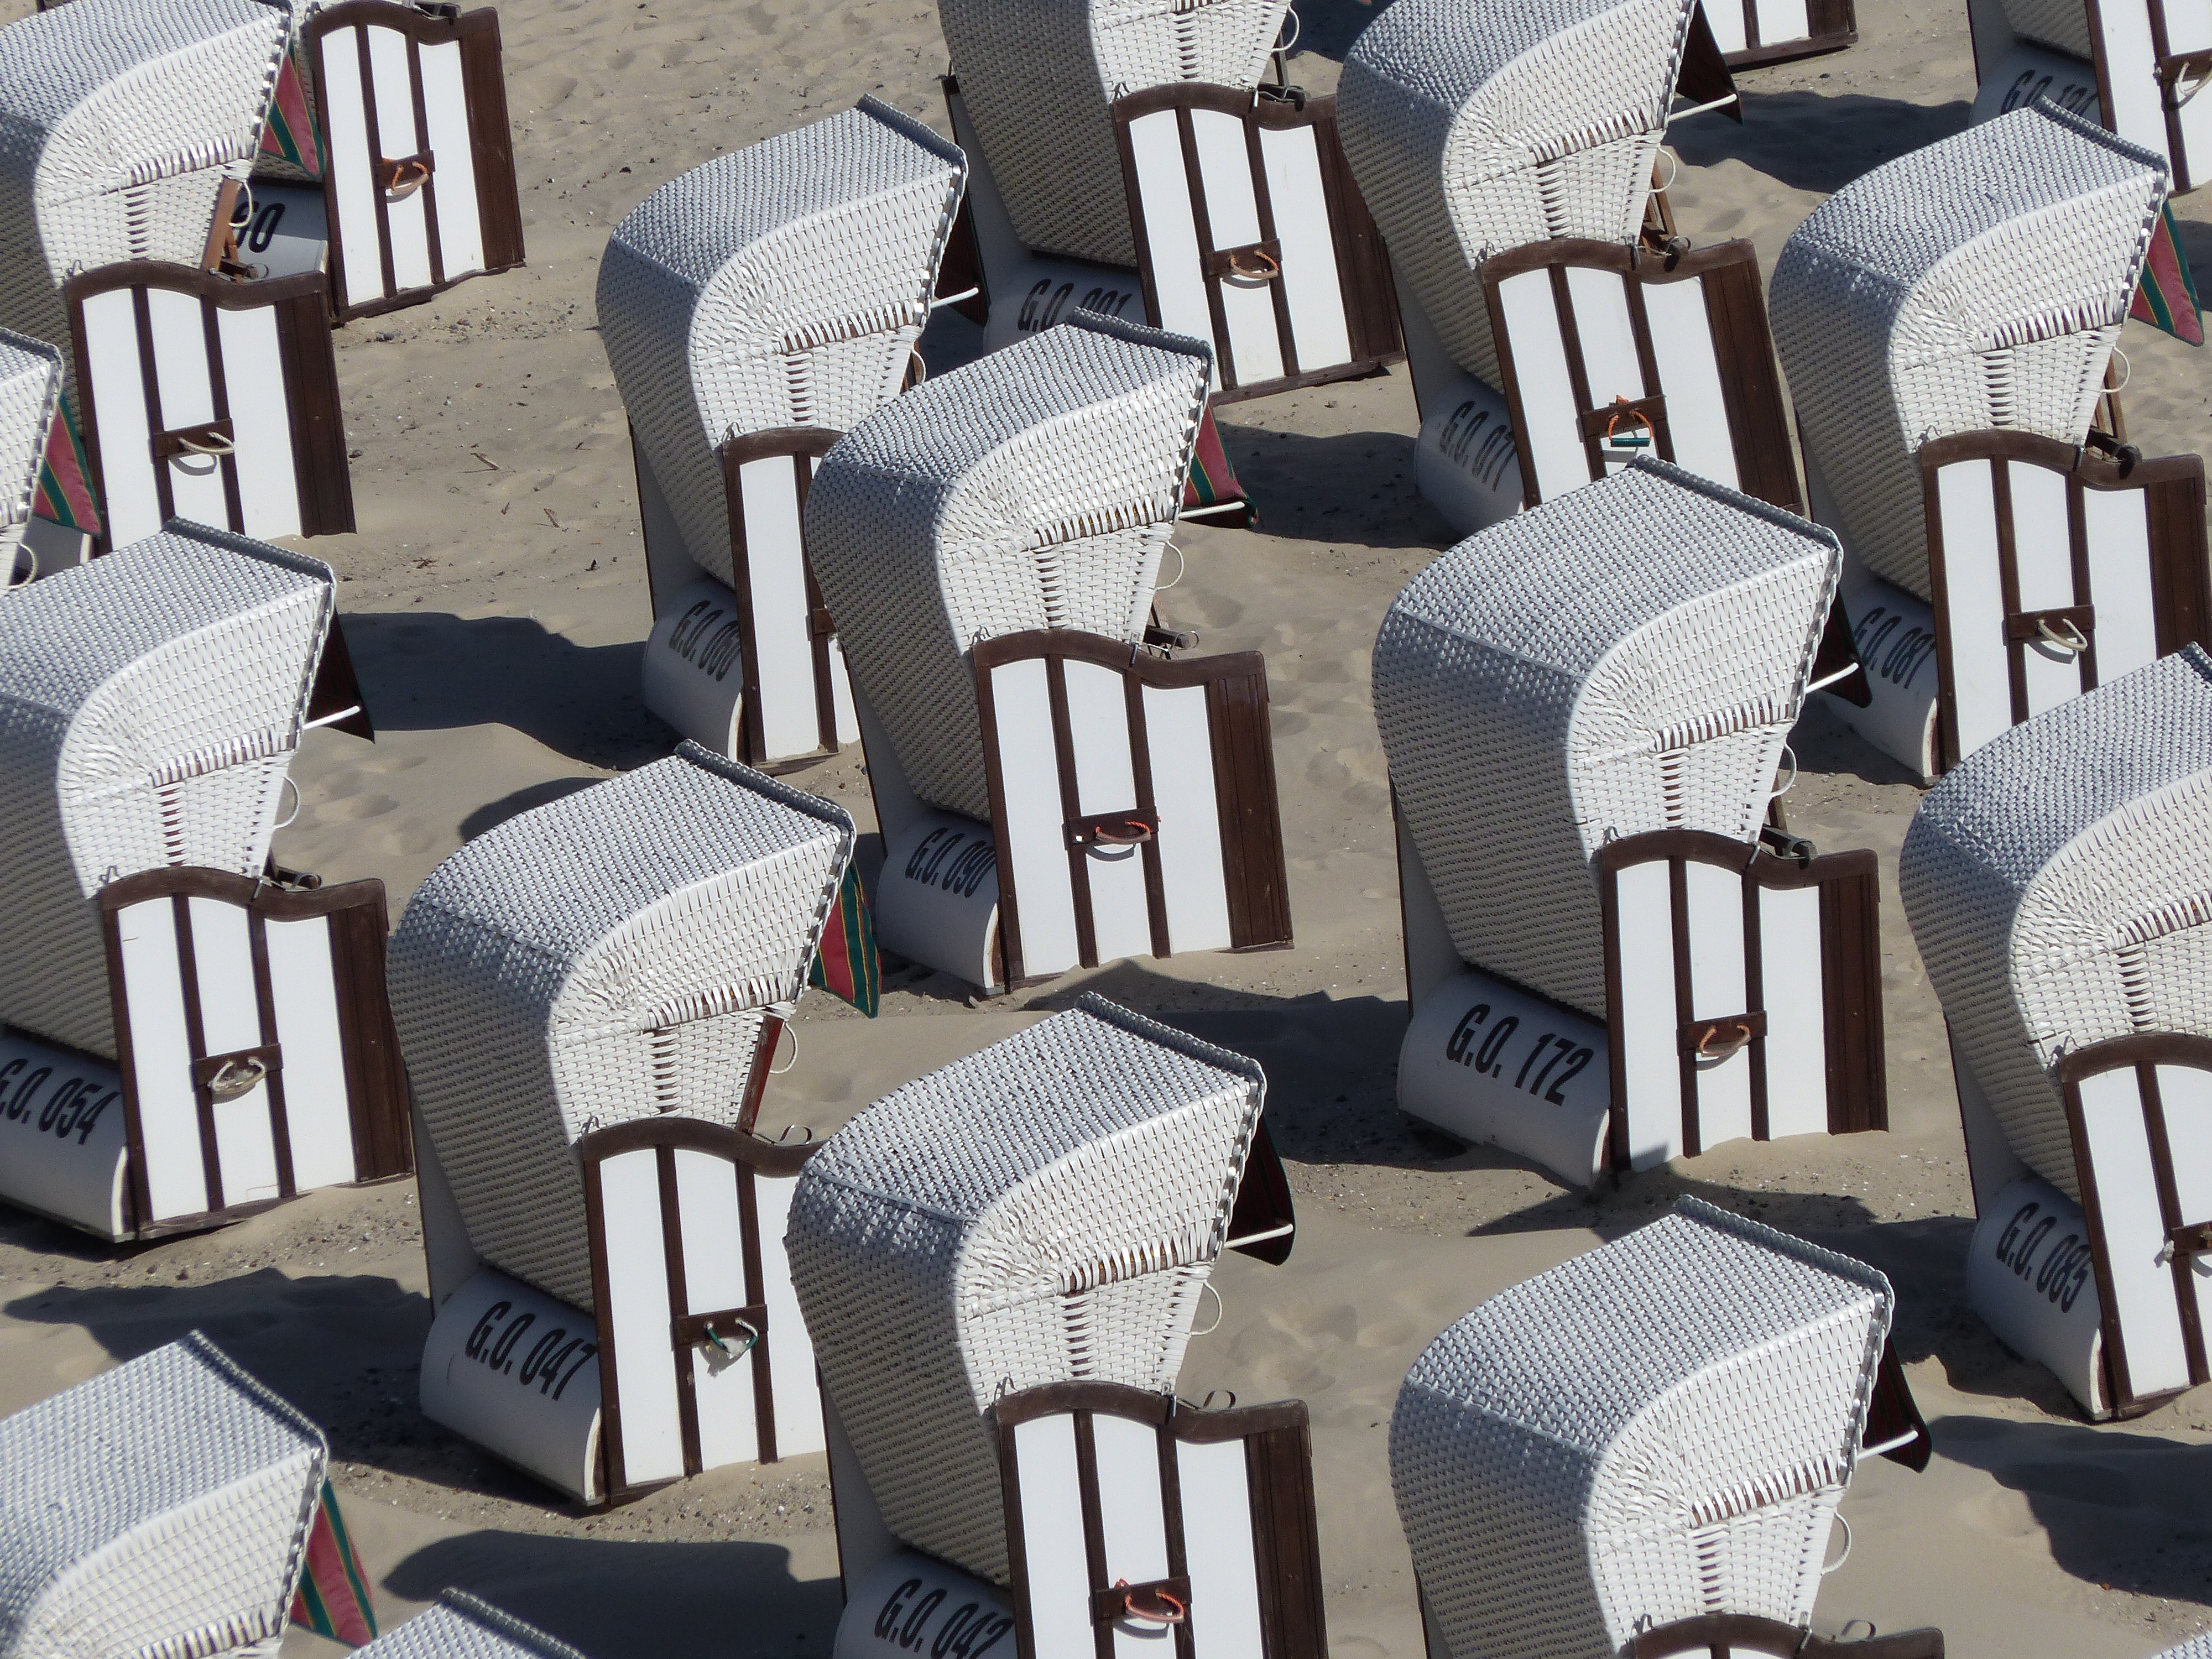
beach, sand, holiday, furniture, room, material, textile, art, beach chair, rugen